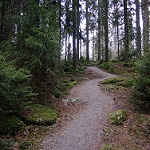
Label: forest